Tolland, Connecticut

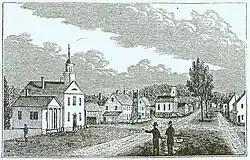
South View of the Central Part of Tolland, wood block engraving from a sketch by John Warner Barber for his "Historical Collections of Connecticut" (New Haven, 1836)

As of the census of 2000, there were 13,146 people, 4,586 households, and 3,788 families residing in the town. The population density was . There were 4,665 housing units at an average density of . The racial makeup of the town was 97.36% White, 0.57% African American, 0.08% Native American, 1.19% Asian, 0.02% Pacific Islander, 0.39% from other races, and 0.81% from two or more races. Hispanic or Latino of any race were .75% of the population.